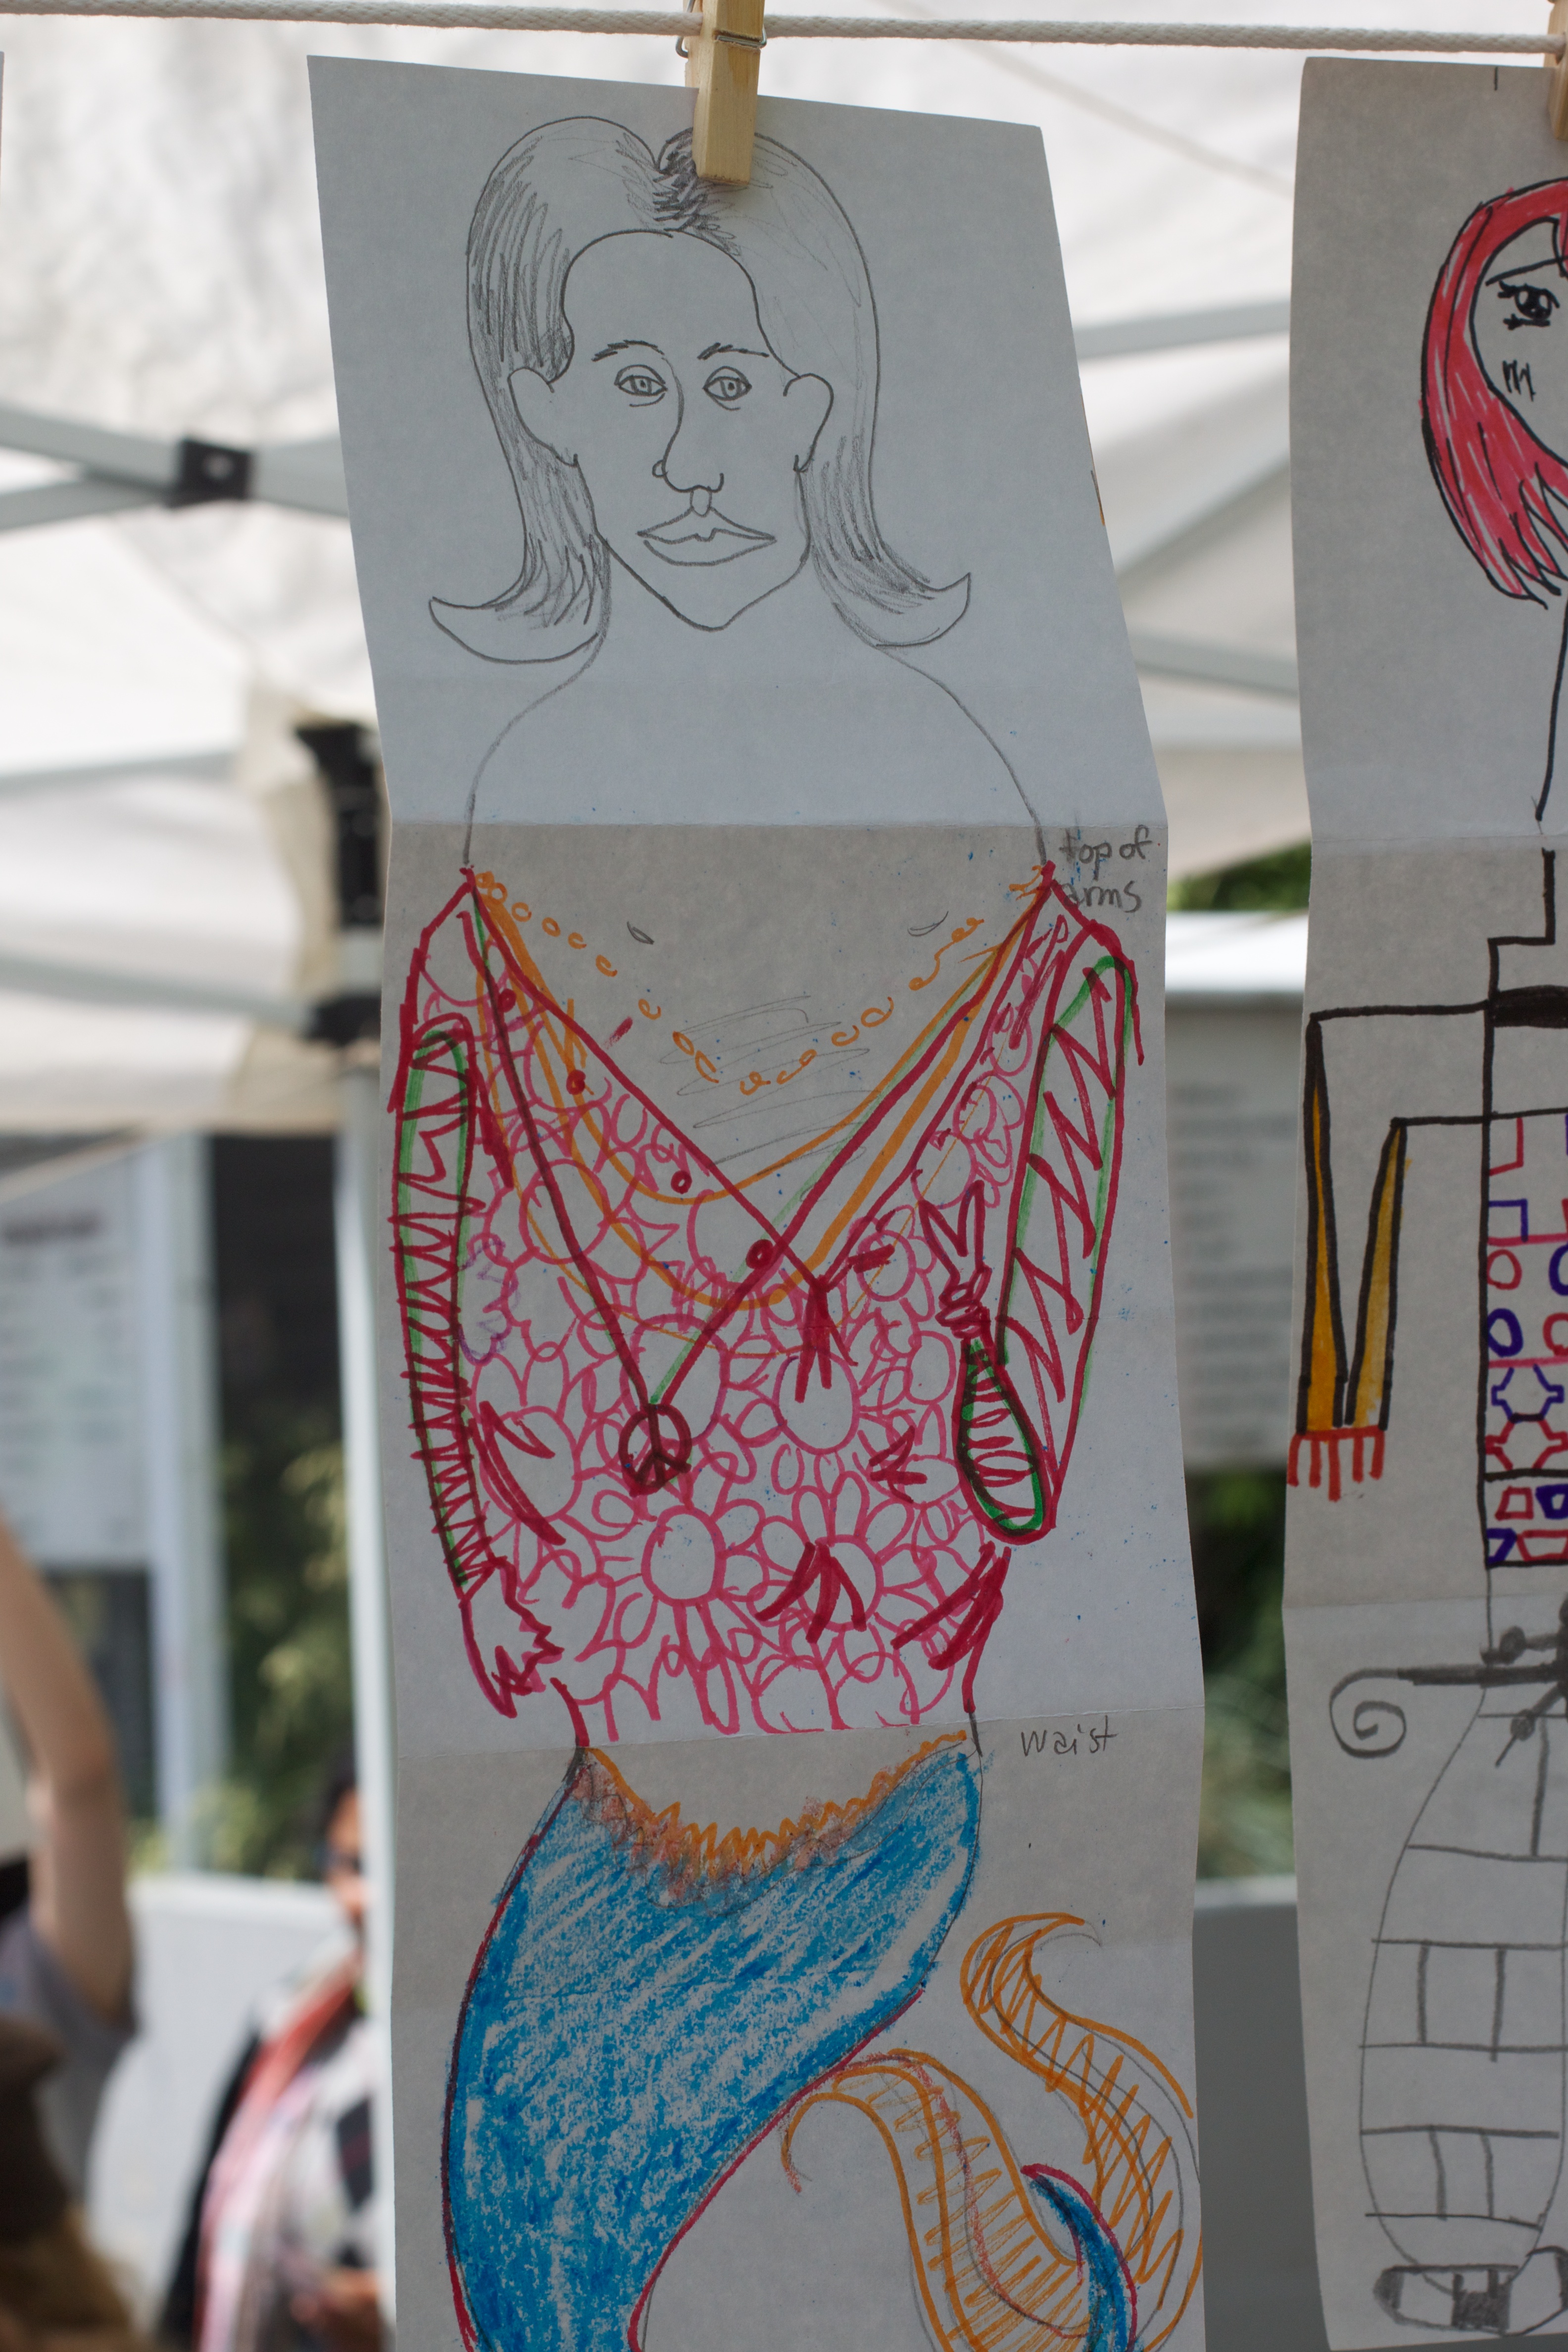
pattern, spring, art, dress, drawing, illustration, design